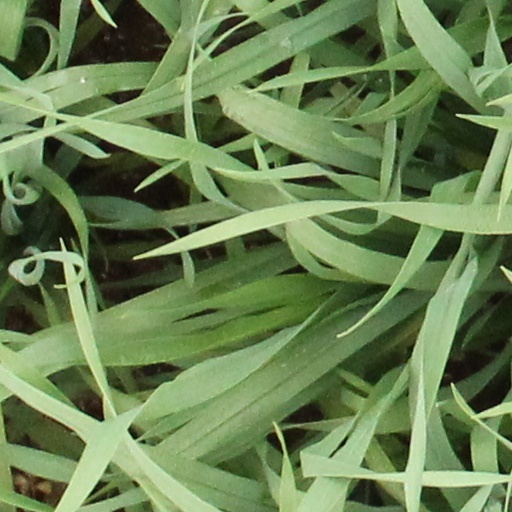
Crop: wheat